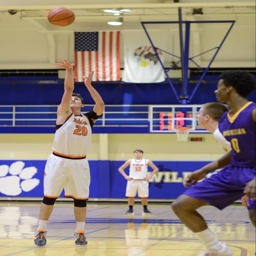
images from the boys basketball game .